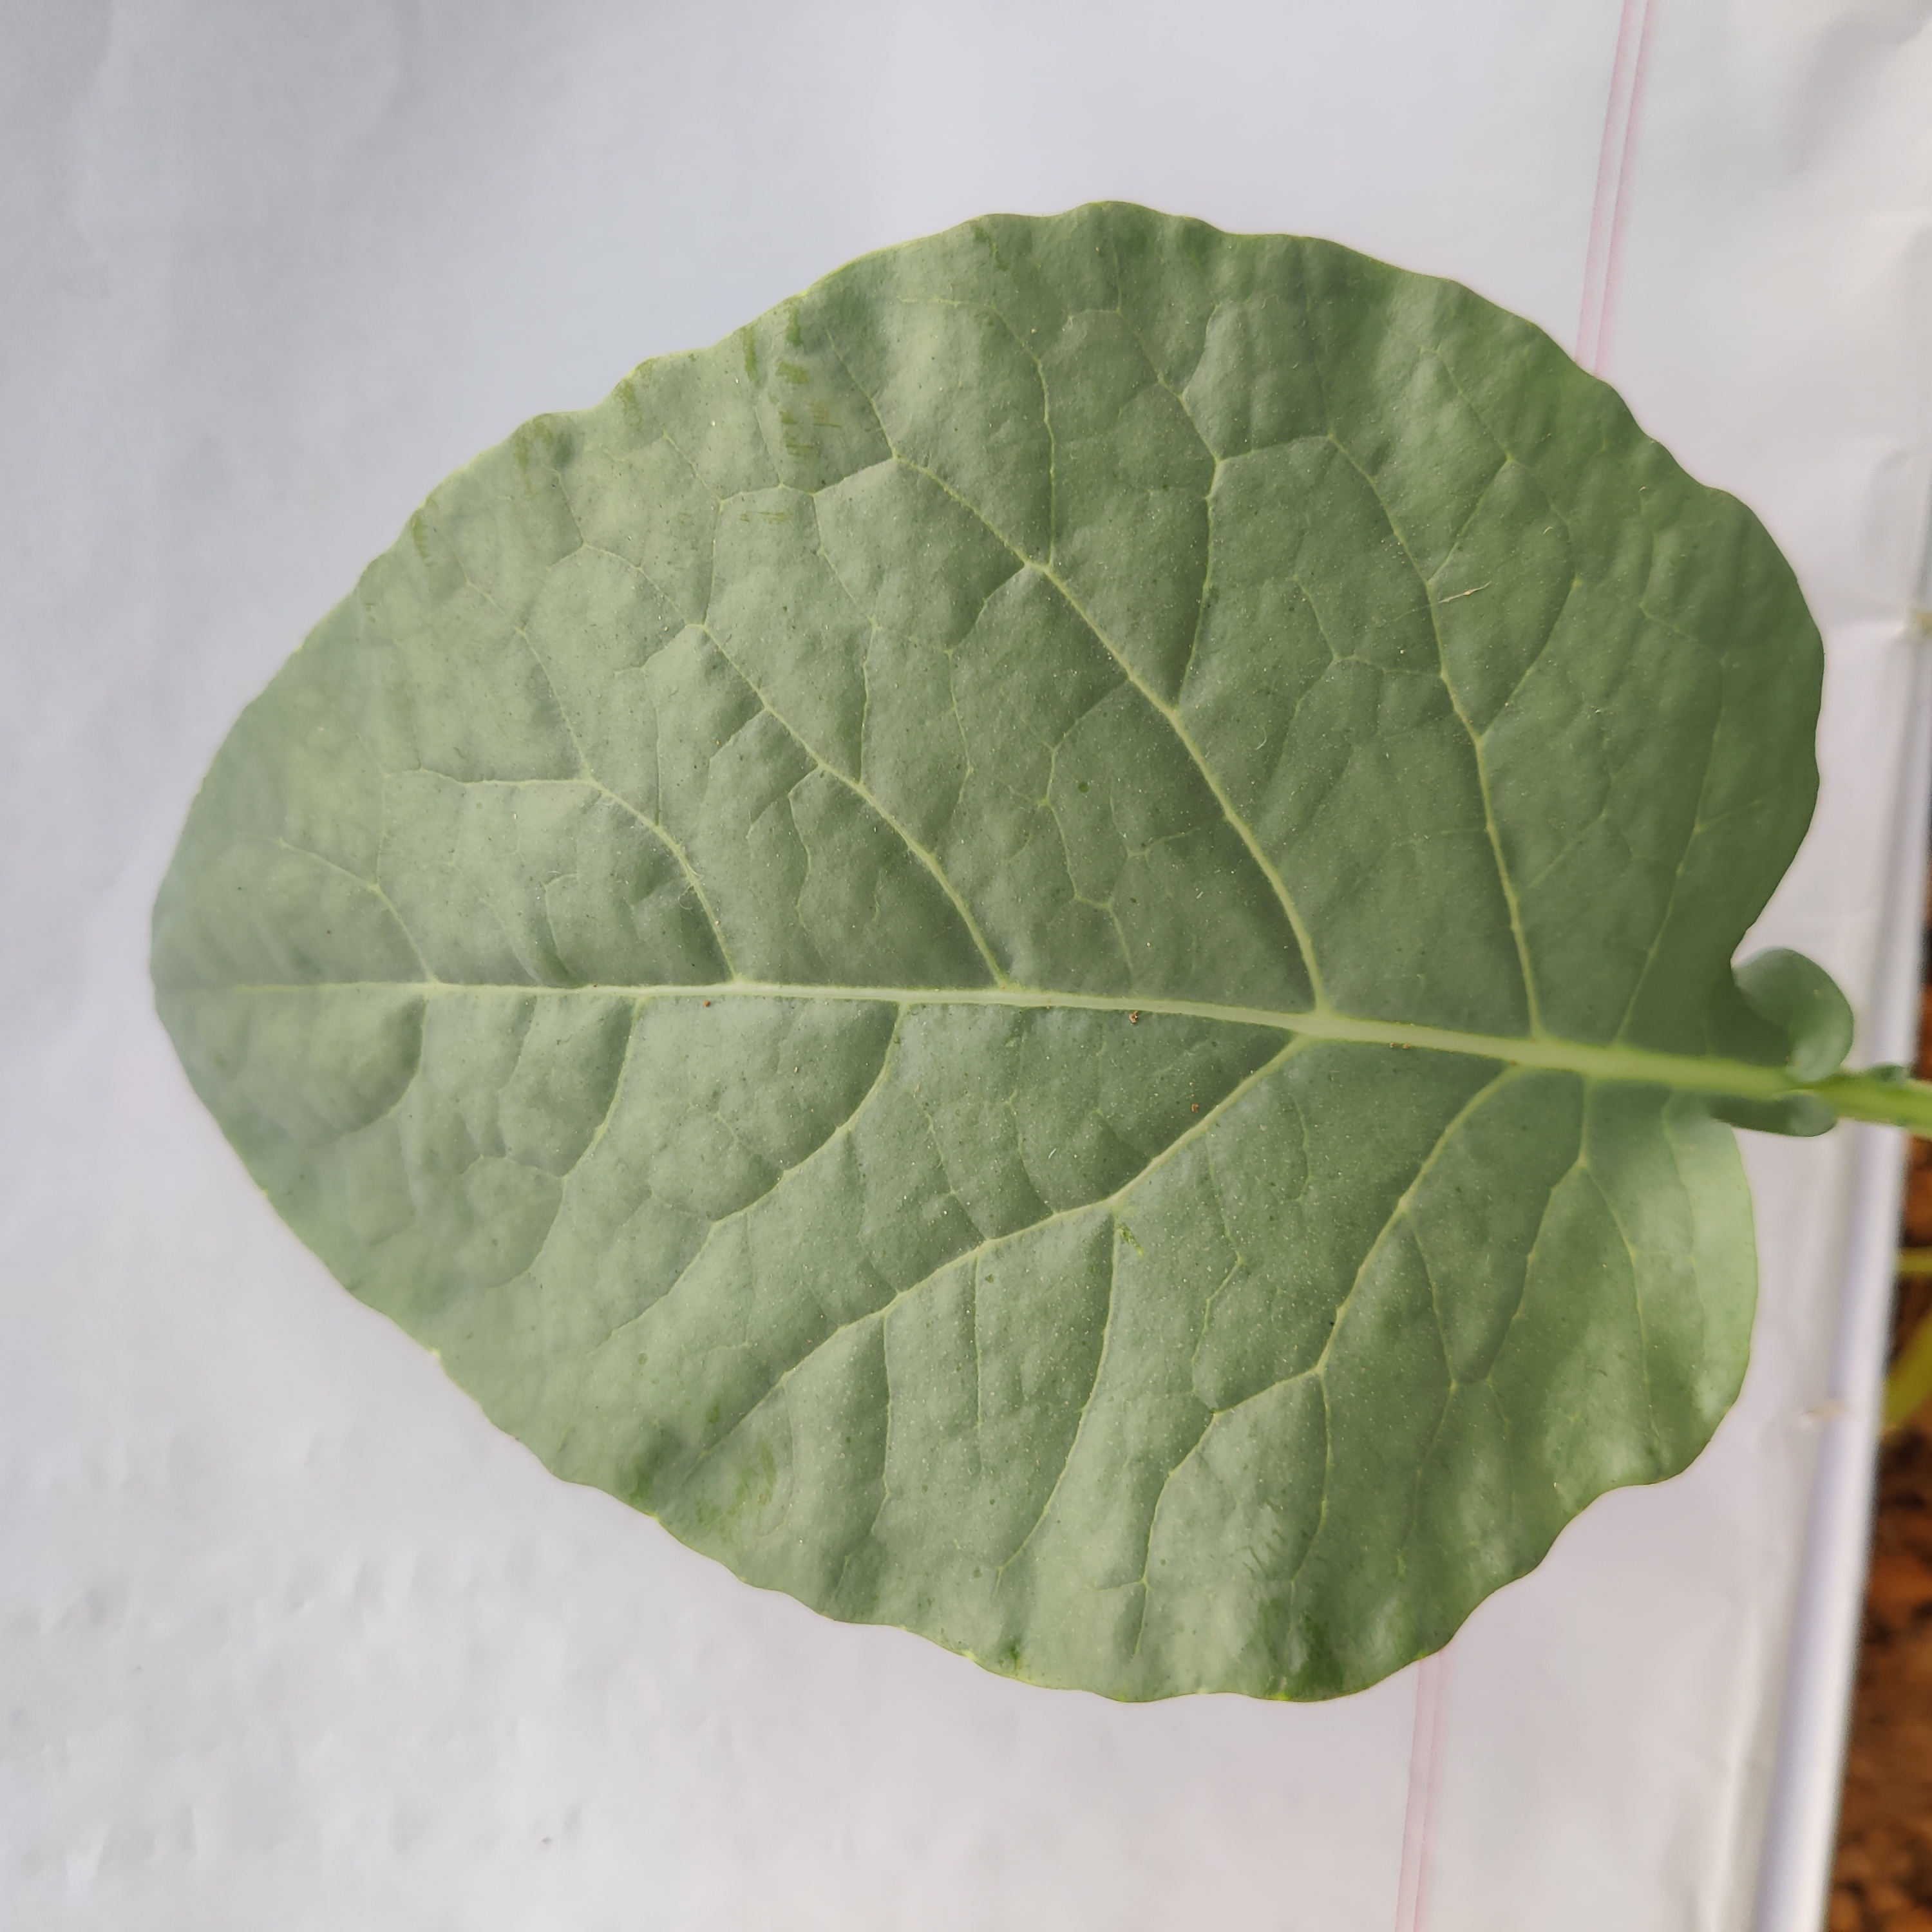
Label: Healthy